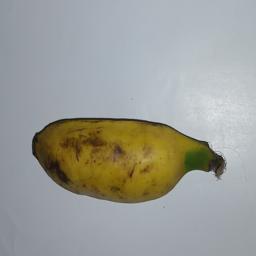
Banana variety: Champa Kola